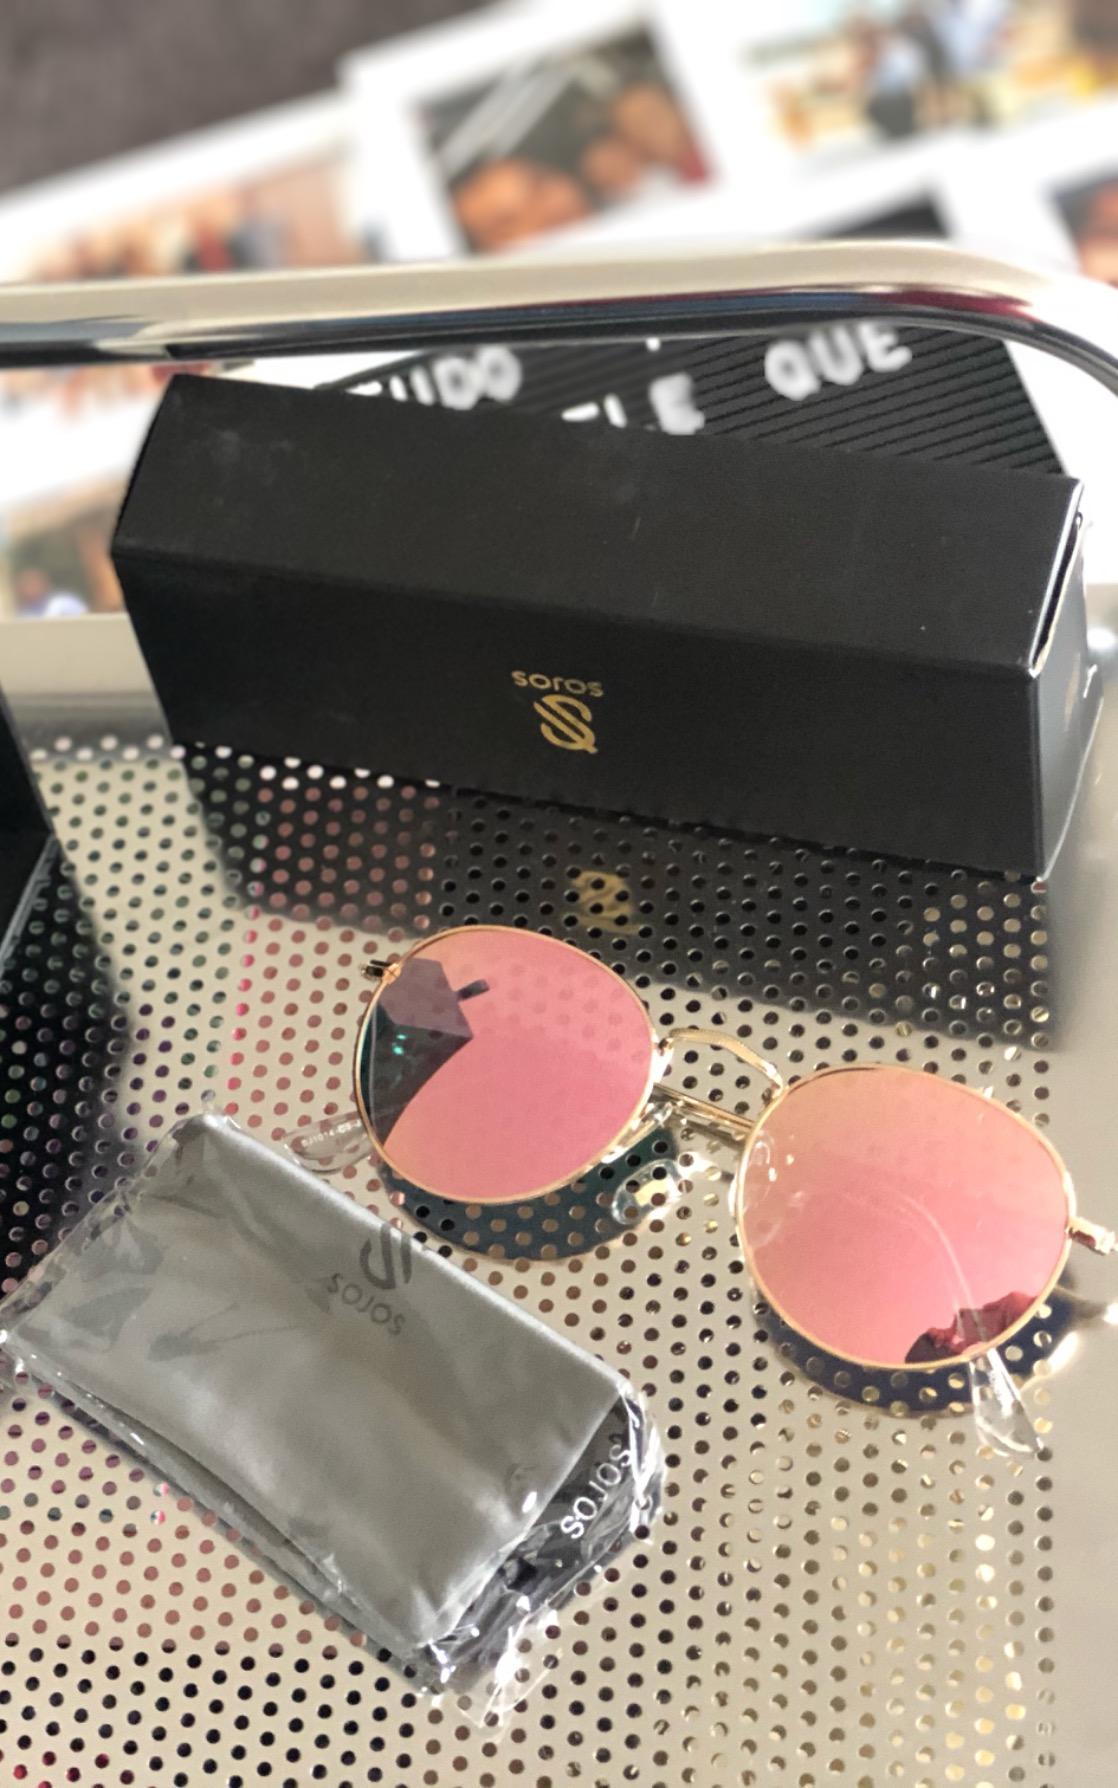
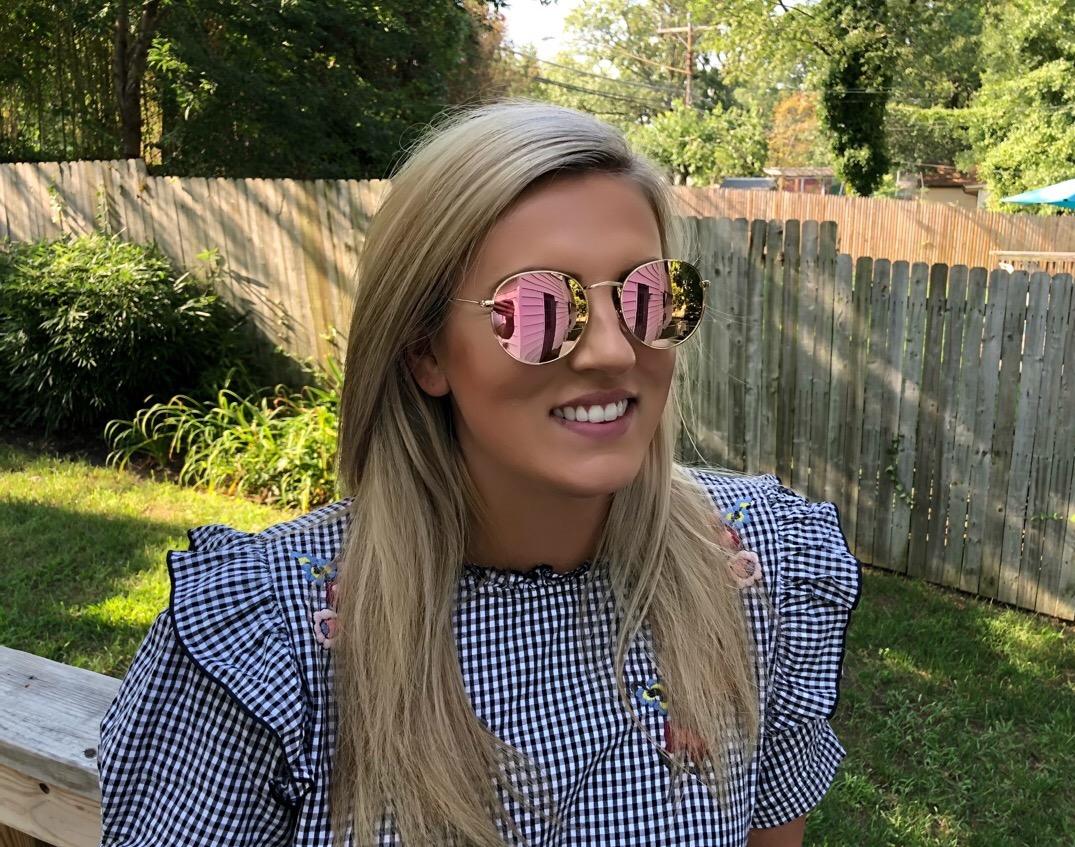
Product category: accessories_sunglasses
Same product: yes